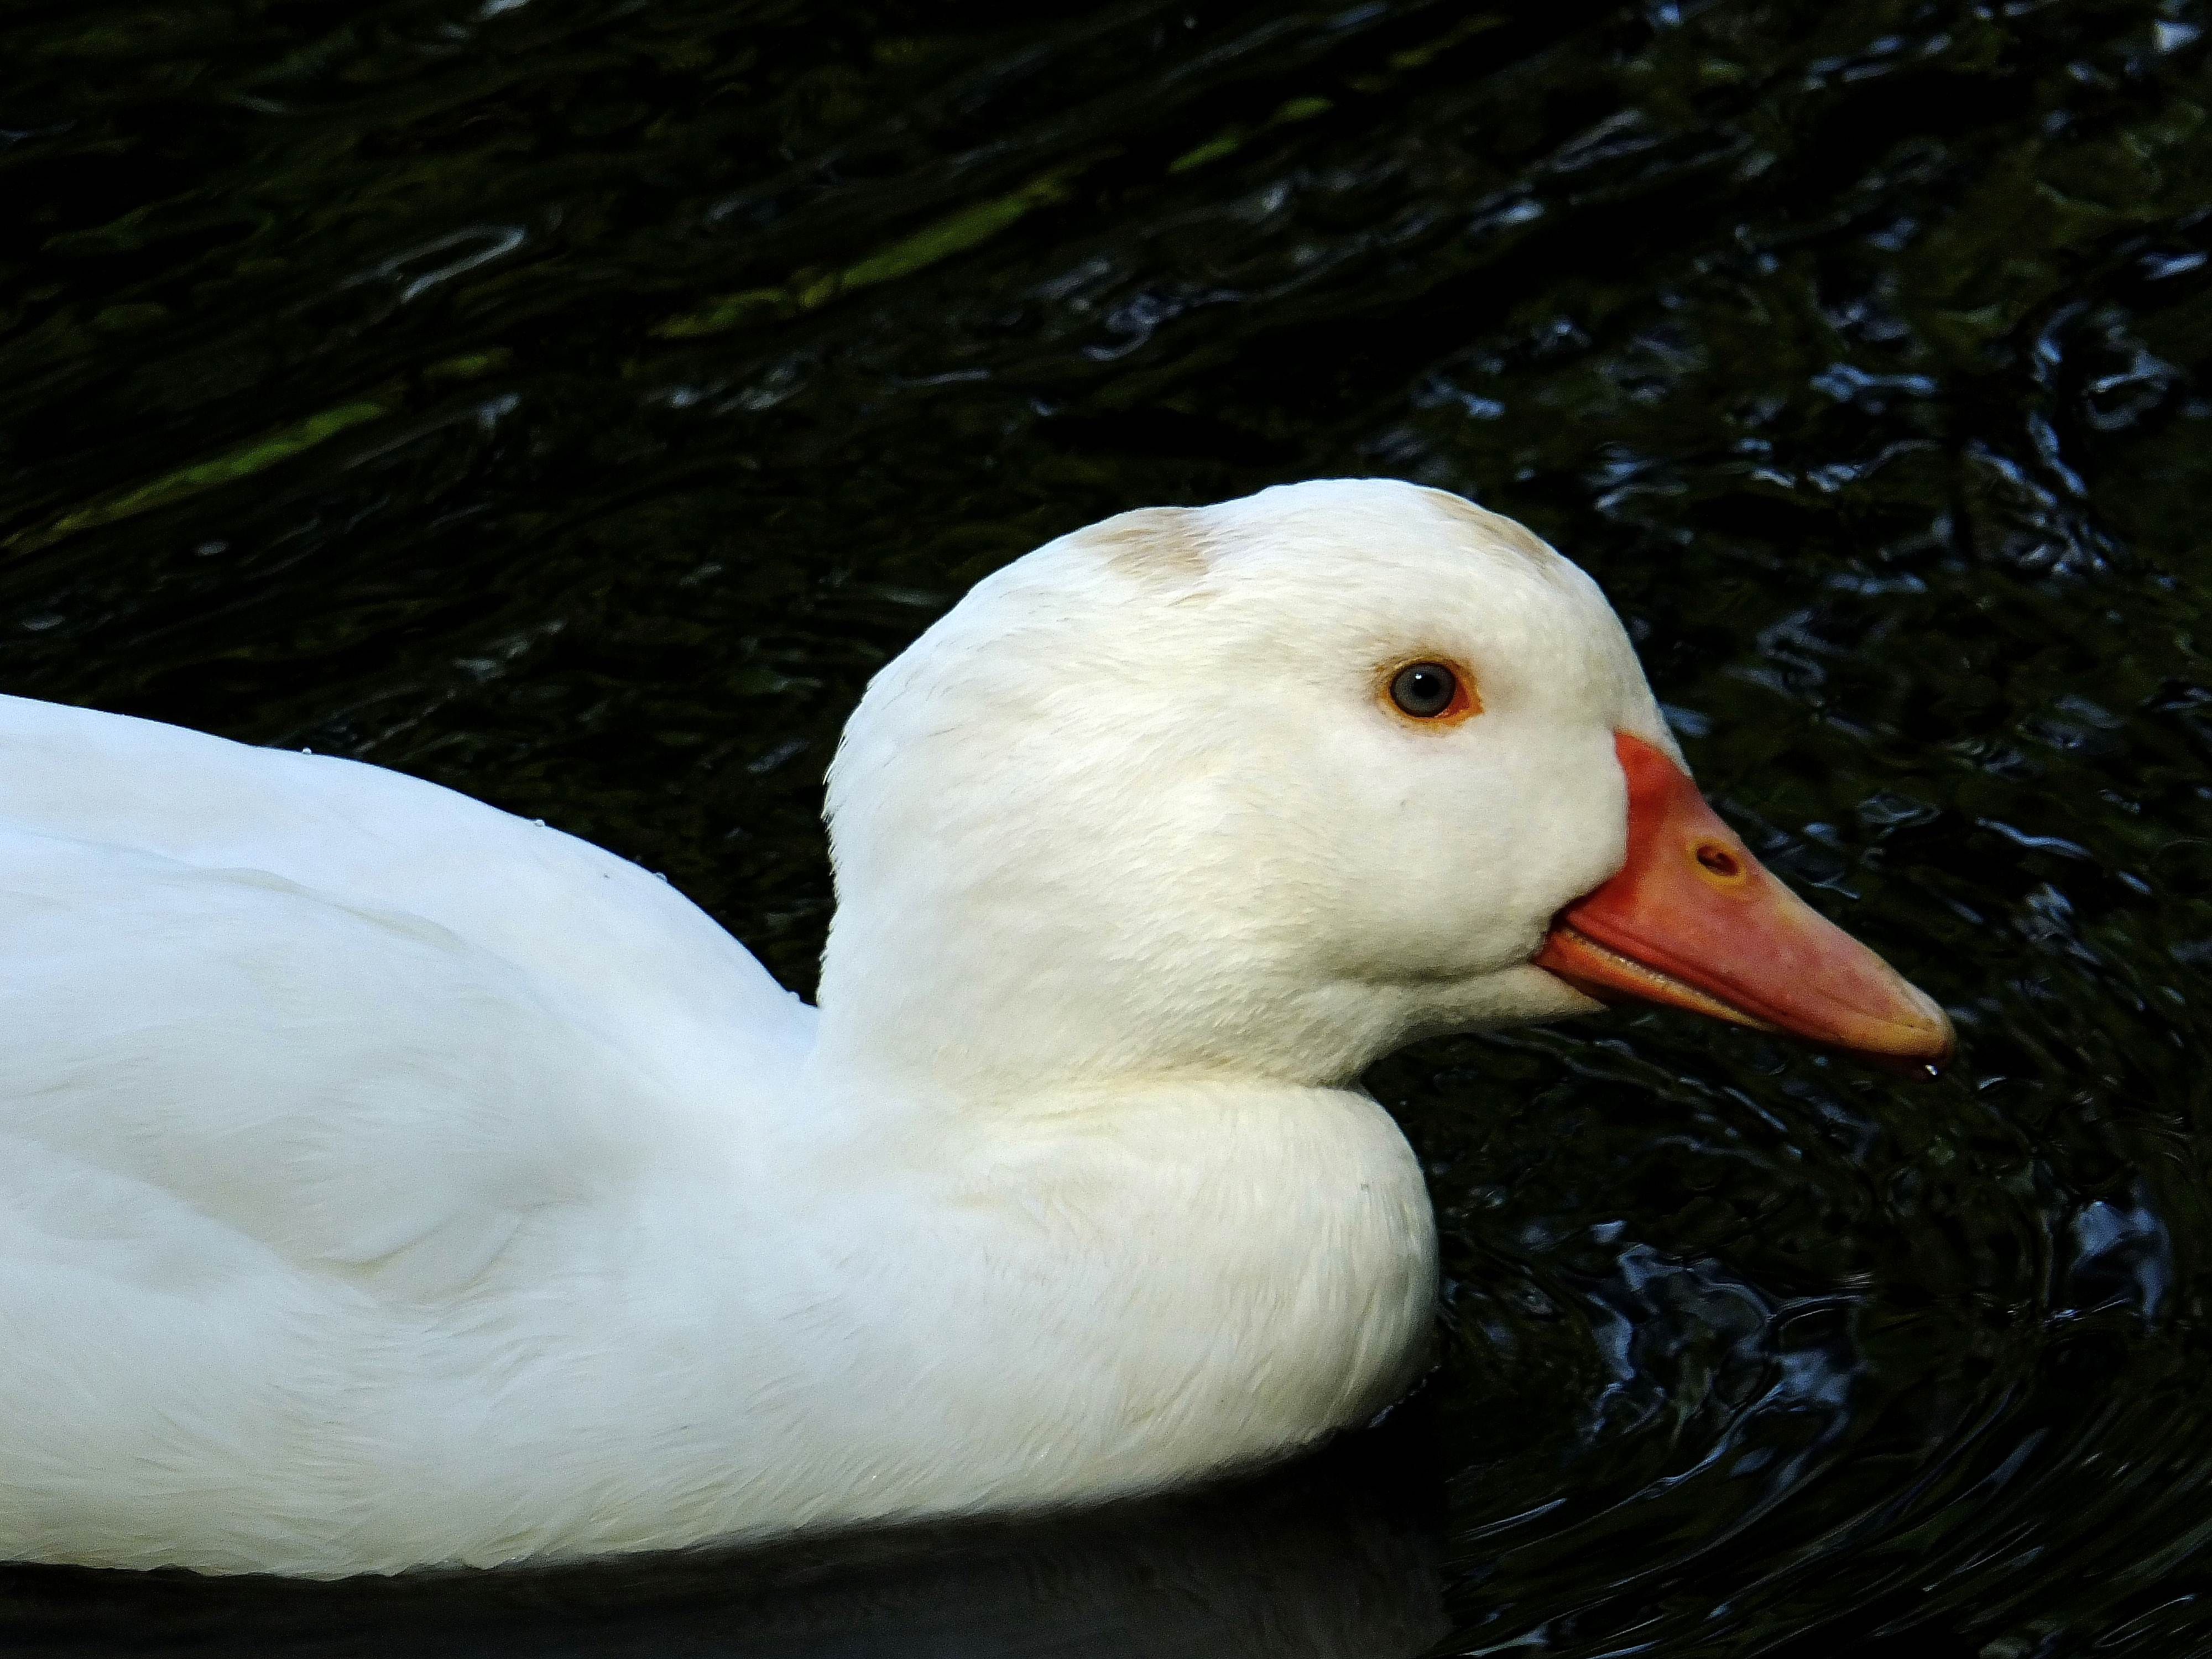
nature, bird, wing, white, wildlife, beak, macro, fauna, swan, duck, animals, goose, vertebrate, naturaleza, espaa, galicia, waterfowl, water bird, marin, ggl1, gaby1, animales, fujifilmxs1, ducks geese and swans